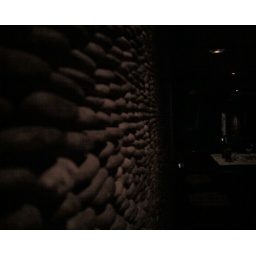
Imagine this rock wall in a shower....